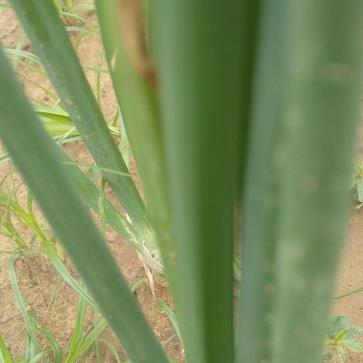
Crop: Onion
Condition: healthy-leaf